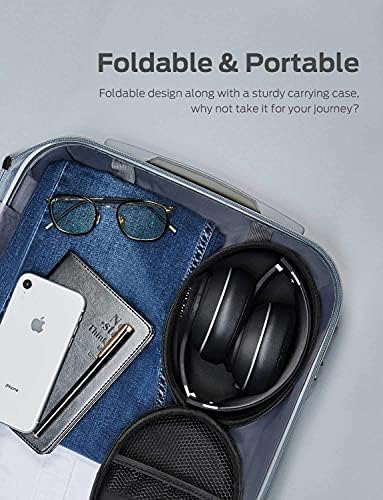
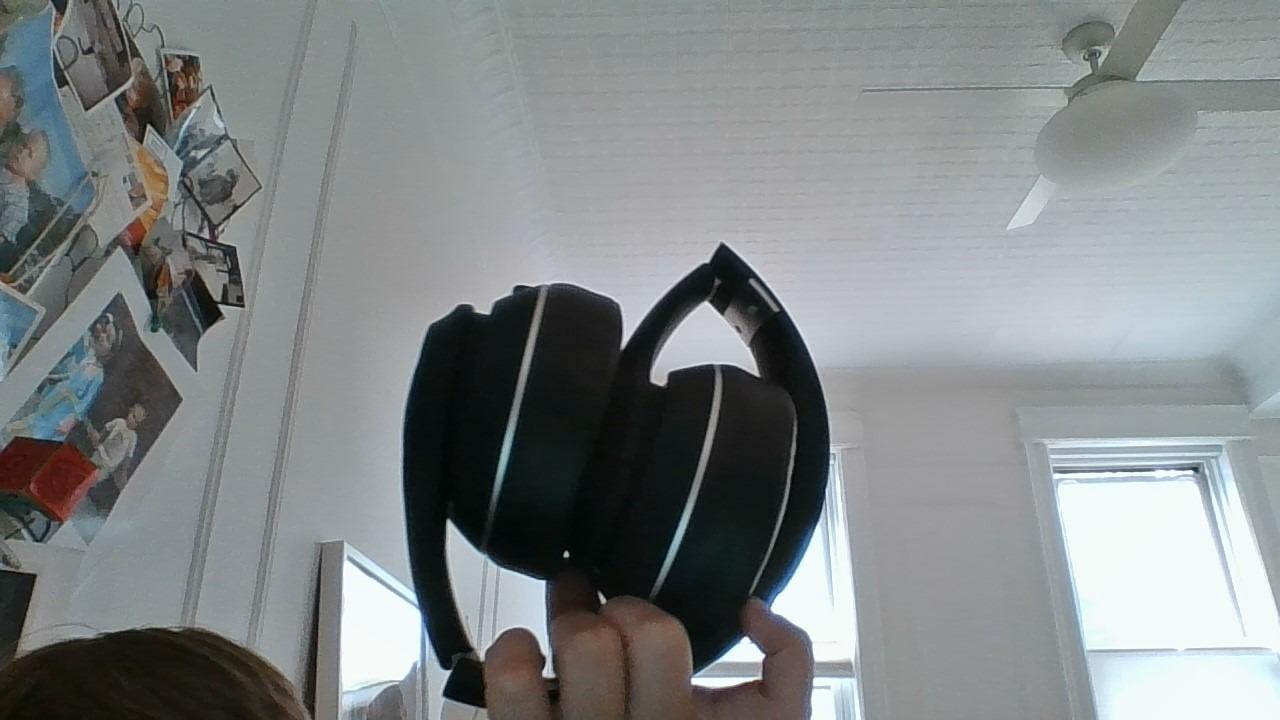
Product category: headphones
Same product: yes